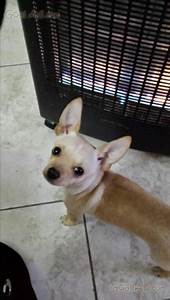
Label: cane